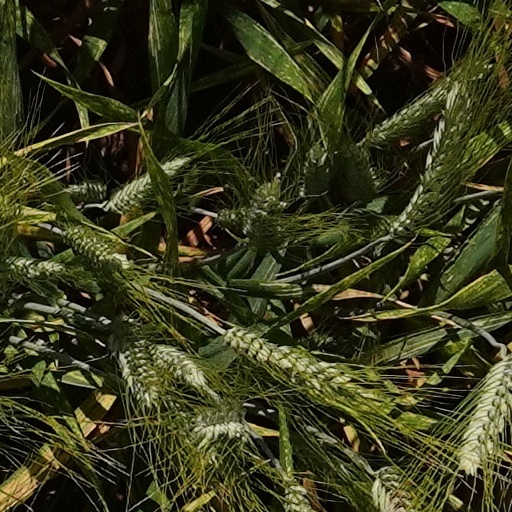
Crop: wheat